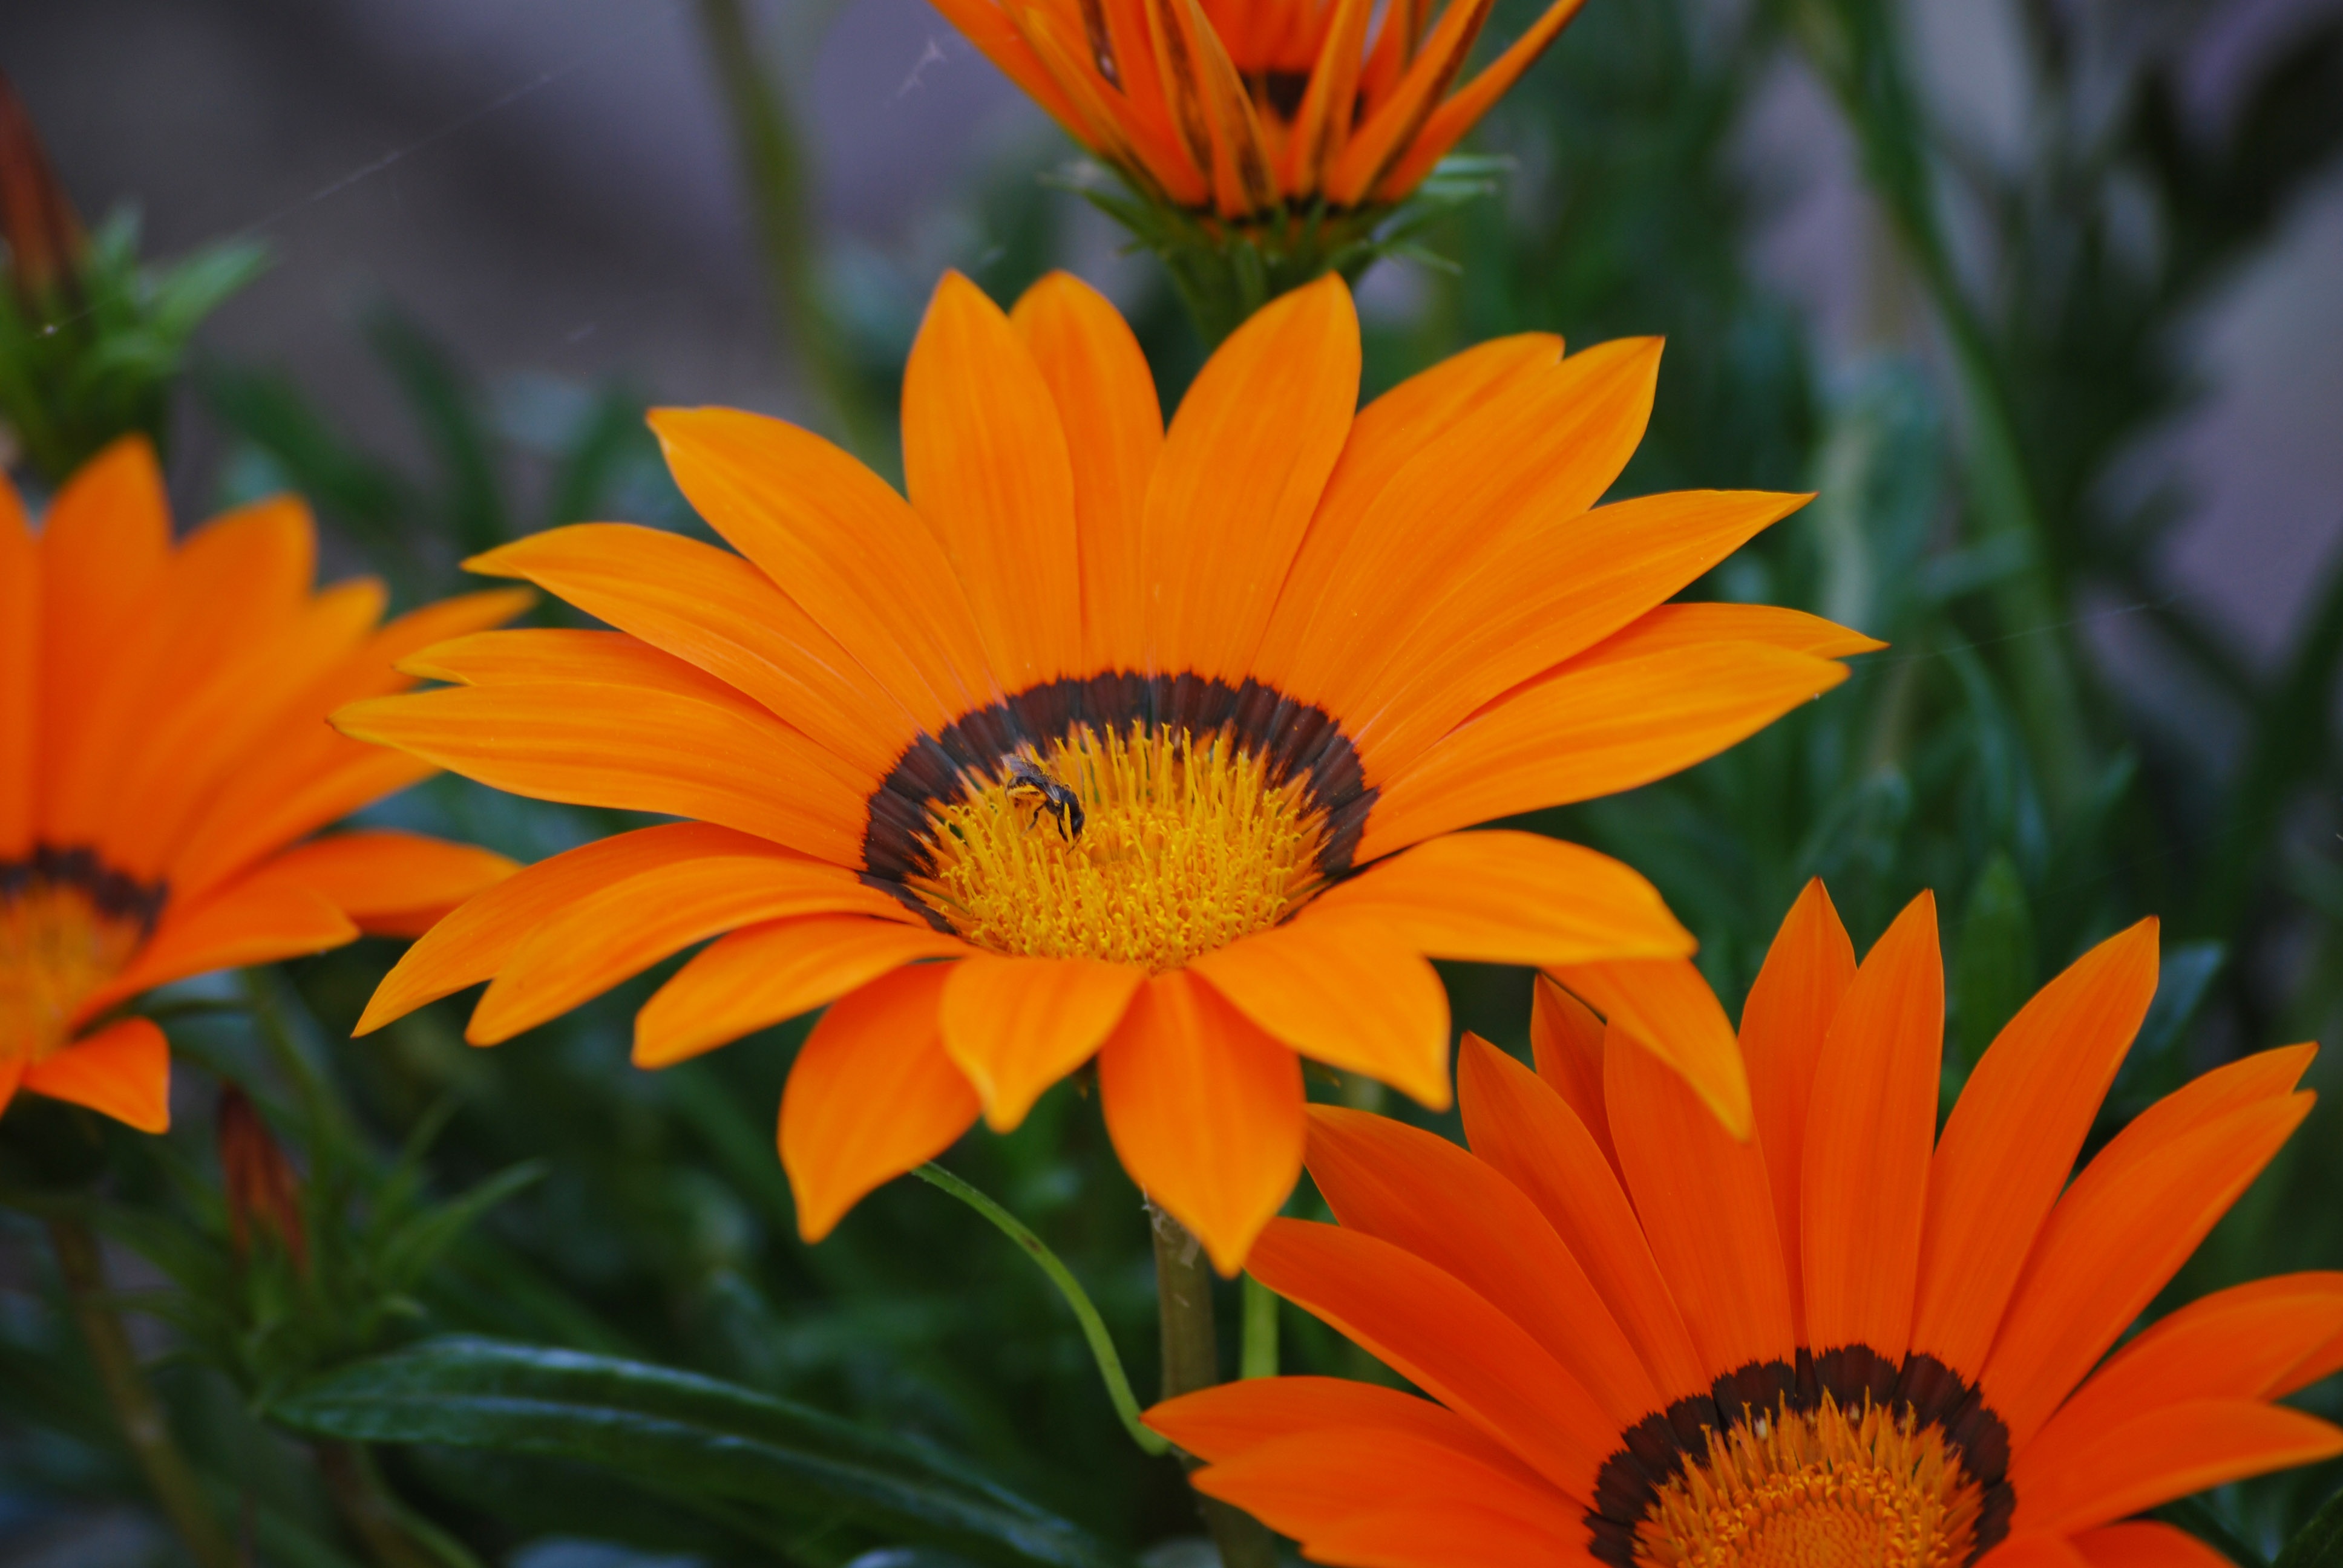
nature, plant, leaf, flower, petal, bloom, herb, autumn, botany, yellow, flora, sunflower, wildflower, bee, macro photography, orange flower, flowering plant, daisy family, calendula, annual plant, land plant